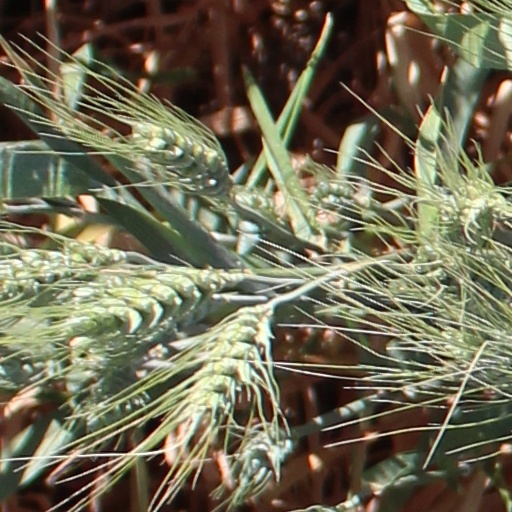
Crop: wheat